Santuario del Santo Cristo

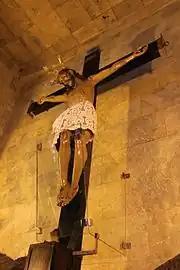
The Santo Cristo image, its feet encased in glass, in the "Calvario" above the main altar

In 1641, Fr Sebastián de Oquendo, OP, the Prior of Santo Domingo monastery in Intramuros, decided to send to San Juan the image of the "Santo Cristo" that was then venerated in Binondo Church (another Dominican possession). The venerable image was brought to the reconstructed church in San Juan and placed on the main altar, displacing the image of John the Baptist, since the image, which was "nine "palmos" in height" (approx. ) would not fit. From then on, devotion to the Santo Cristo spread to nearby communities. The shrine itself gained popularity when the image began to perform miracles, thus earning the shrine the name . News of the image's miracles spread to Manila and the surrounding areas, particularly the neighbouring Franciscan parish and town of Santa Ana, to which the present-day cities of San Juan and Mandaluyong were once villages.